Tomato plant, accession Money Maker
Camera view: bottom (45 deg); turntable rotation: 150 degrees
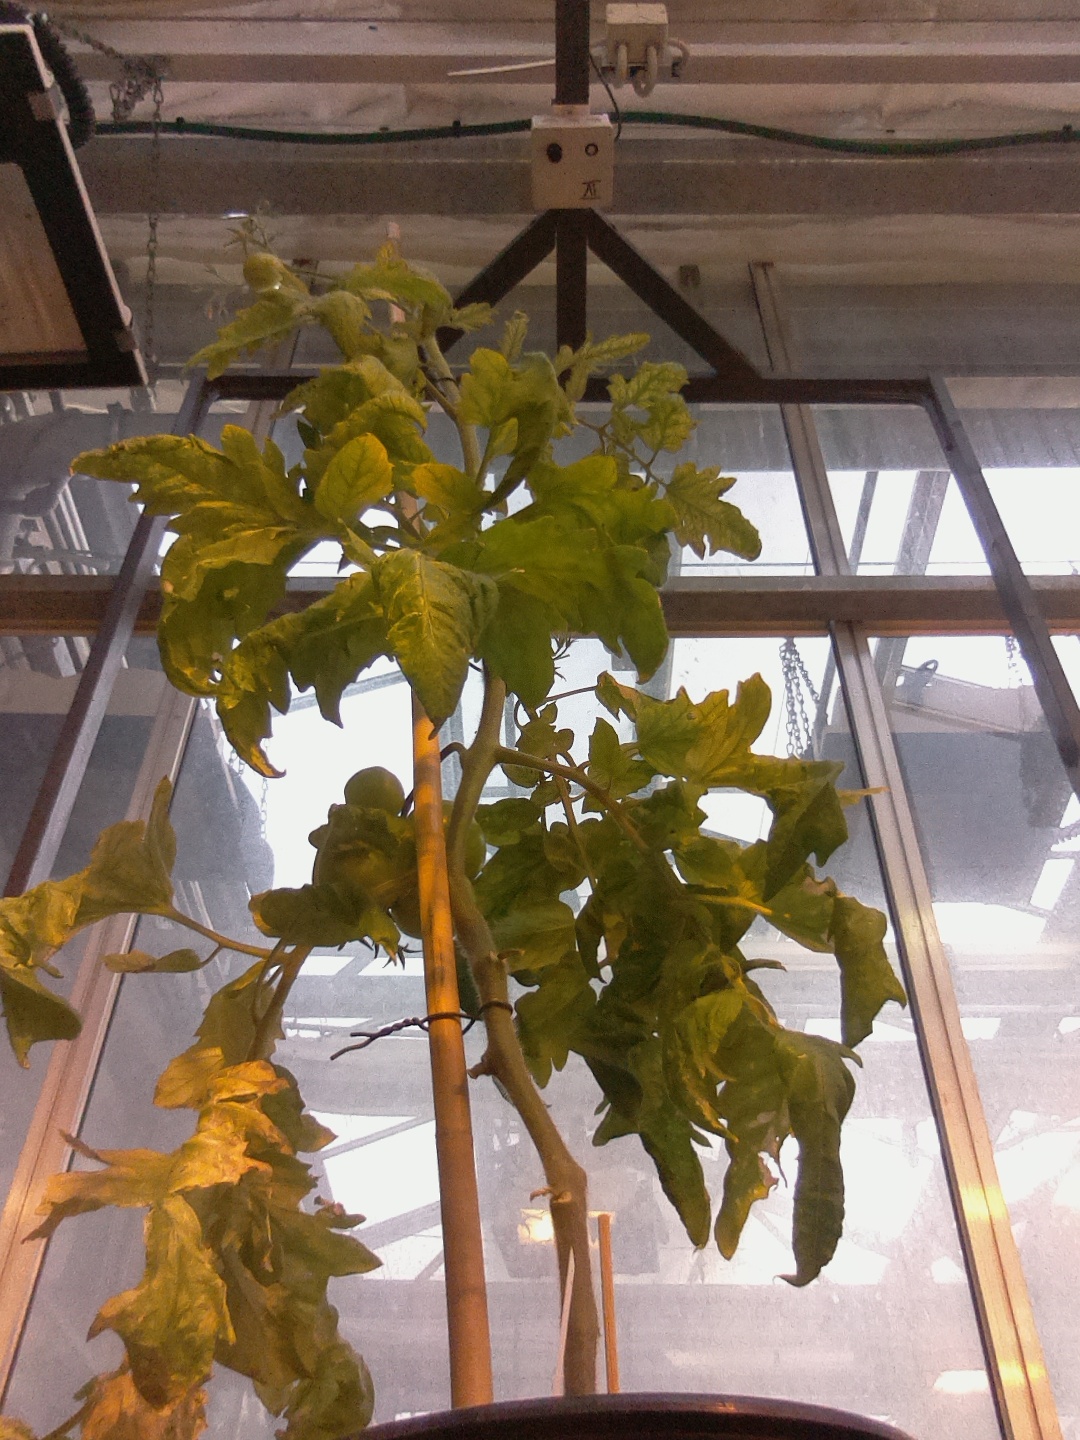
BBCH growth stage 79: 90% -100% of final fruit size